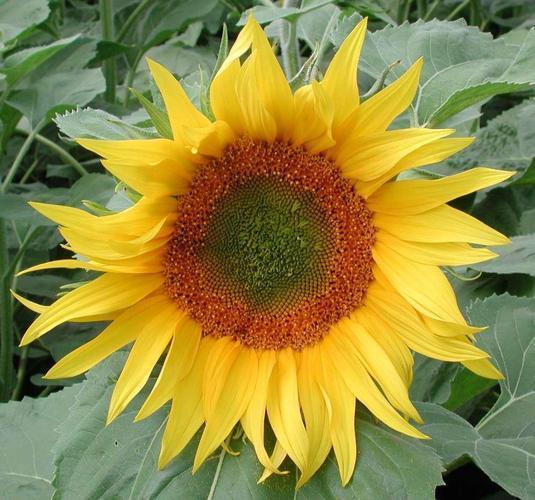
Label: sunflower